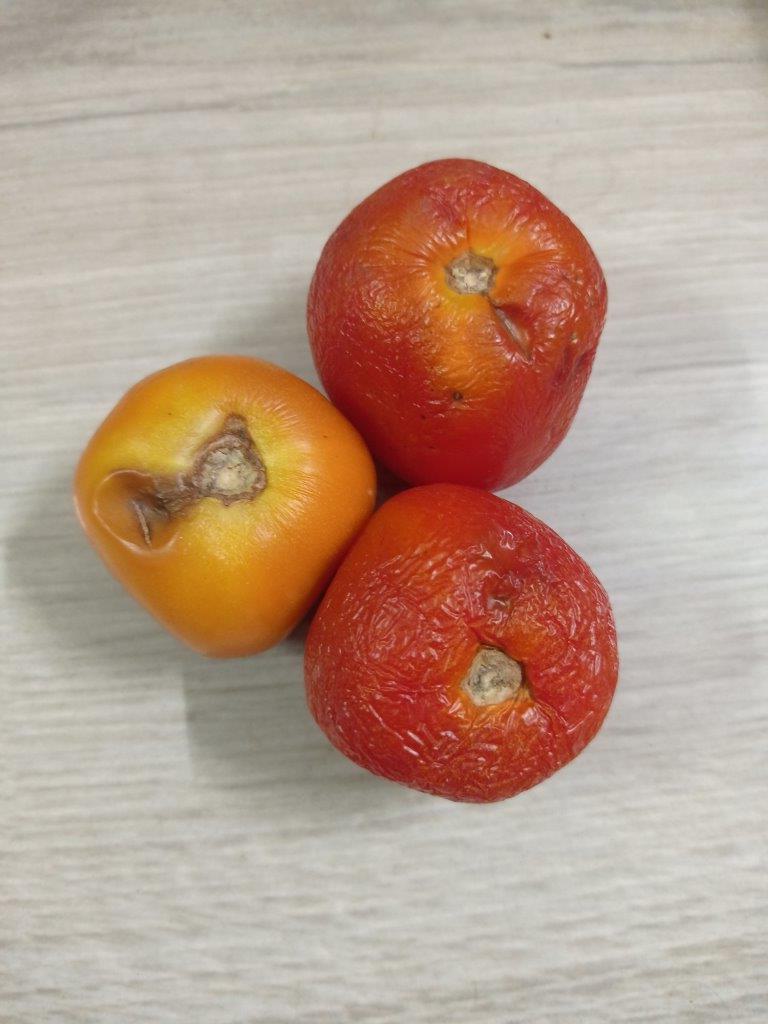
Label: Rotten